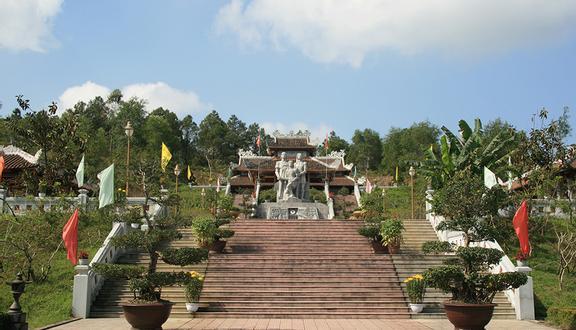
đây là khung cảnh xuất hiện ở những bậc thang đi lên khu di tích